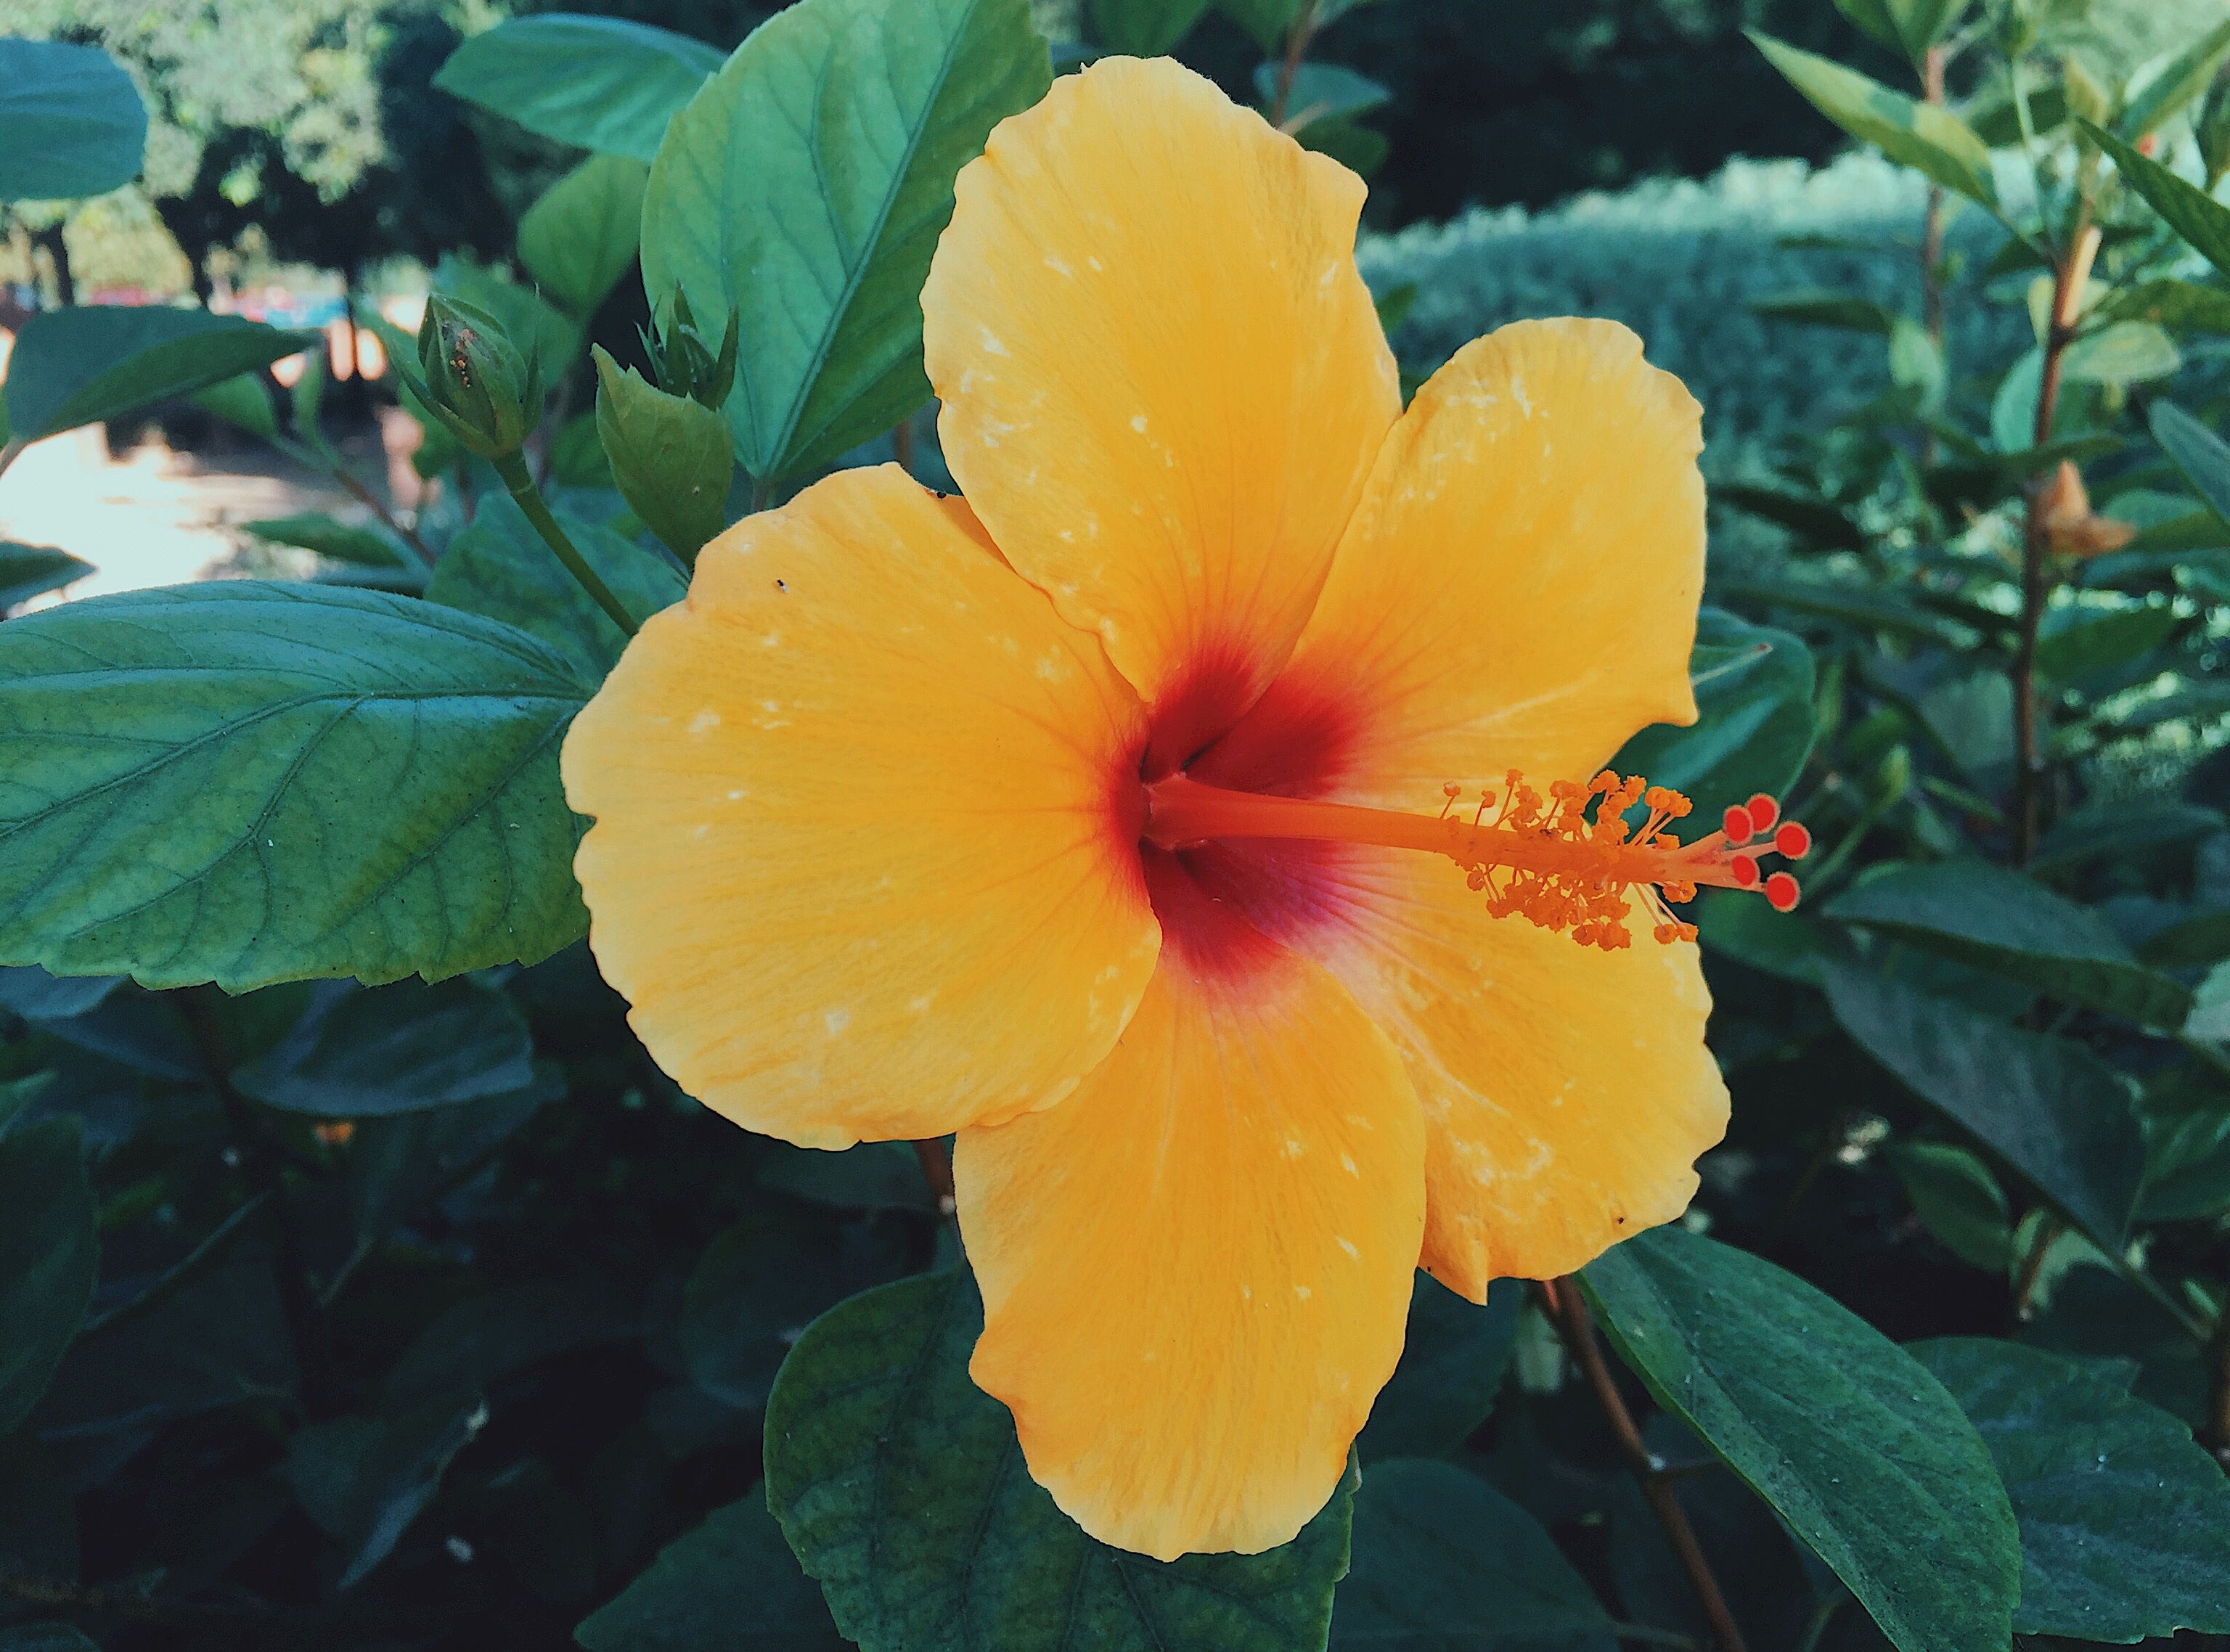
plant, sunlight, flower, petal, botany, yellow, flora, colors, petals, shrub, hibiscus, malvales, flowering plant, chinese hibiscus, annual plant, land plant